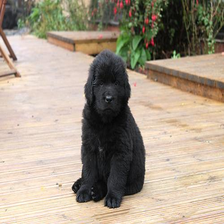
Species: dog
Breed: newfoundland